Electoral wards of Belfast

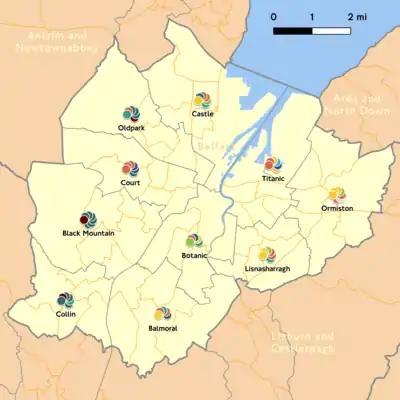
Map showing seats held by each party from 2019 to 2023 in each DEA, in order elected.

From 1928 until May 1973, Belfast was divided into 15 wards, each represented by a total of four aldermen or councillors. The 15 wards were Duncairn, Dock, Clifton, Shankill, Court, Woodvale, Smithfield, Falls, Saint Anne's, Saint George's, Windsor, Cromac, Ormeau, Pottinger and Victoria.